Keningau

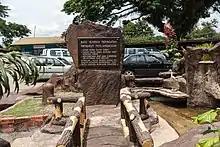
The Keningau Oath Stone

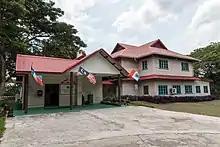
Keningau Heritage Museum

This monument was erected to commemorate Sabah's entrance into the federation of Malaysia by Garukon Gurun, a former Sergeant Major of the legendary North Borneo Constabulary from Kampung Dangulad Keningau. It was unveiled and officiated on 31 August 1964. On the stone is a plaque setting out the federal government's promises to the people of Sabah, as well as the reciprocal promise of Sabahans to remain loyal to the federal government. The stone is in the compound of the Keningau District Office.